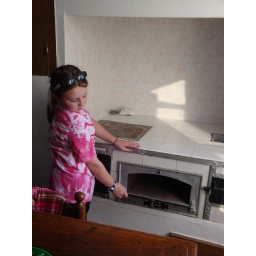
there was a &amp;quot;modern&amp;quot; stove on the other side of the kitchen but this wood burning built in was worh a look